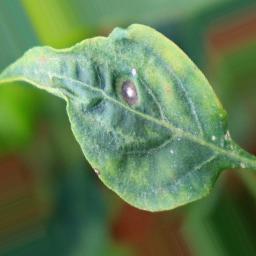
Label: cercospora